Privatisation of British Rail

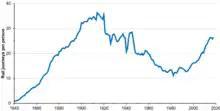
UK rail journeys per capita from 1840 to 2018, showing a steady decline in the decades leading up to privatisation

Historically, the pre-nationalisation railway companies were almost entirely self-sufficient, including, for example, the production of the steel used in the manufacturing of rolling stock and rails. As a consequence of the nationalisation of the railways in 1948 some of these activities had been hived off to other nationalised industries and institutions, e.g. "Railway Air Services Limited" was one of the forerunners of British Airways; the railways' road transport services, which had carried freight, parcels and passengers' luggage to and from railheads, ultimately became part of the National Freight Corporation, but this transfer did not occur until 1969.